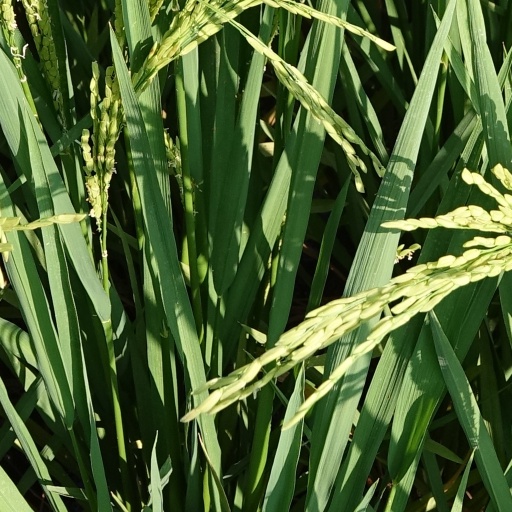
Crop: rice